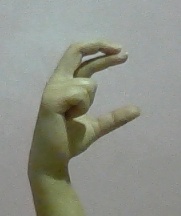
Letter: thal